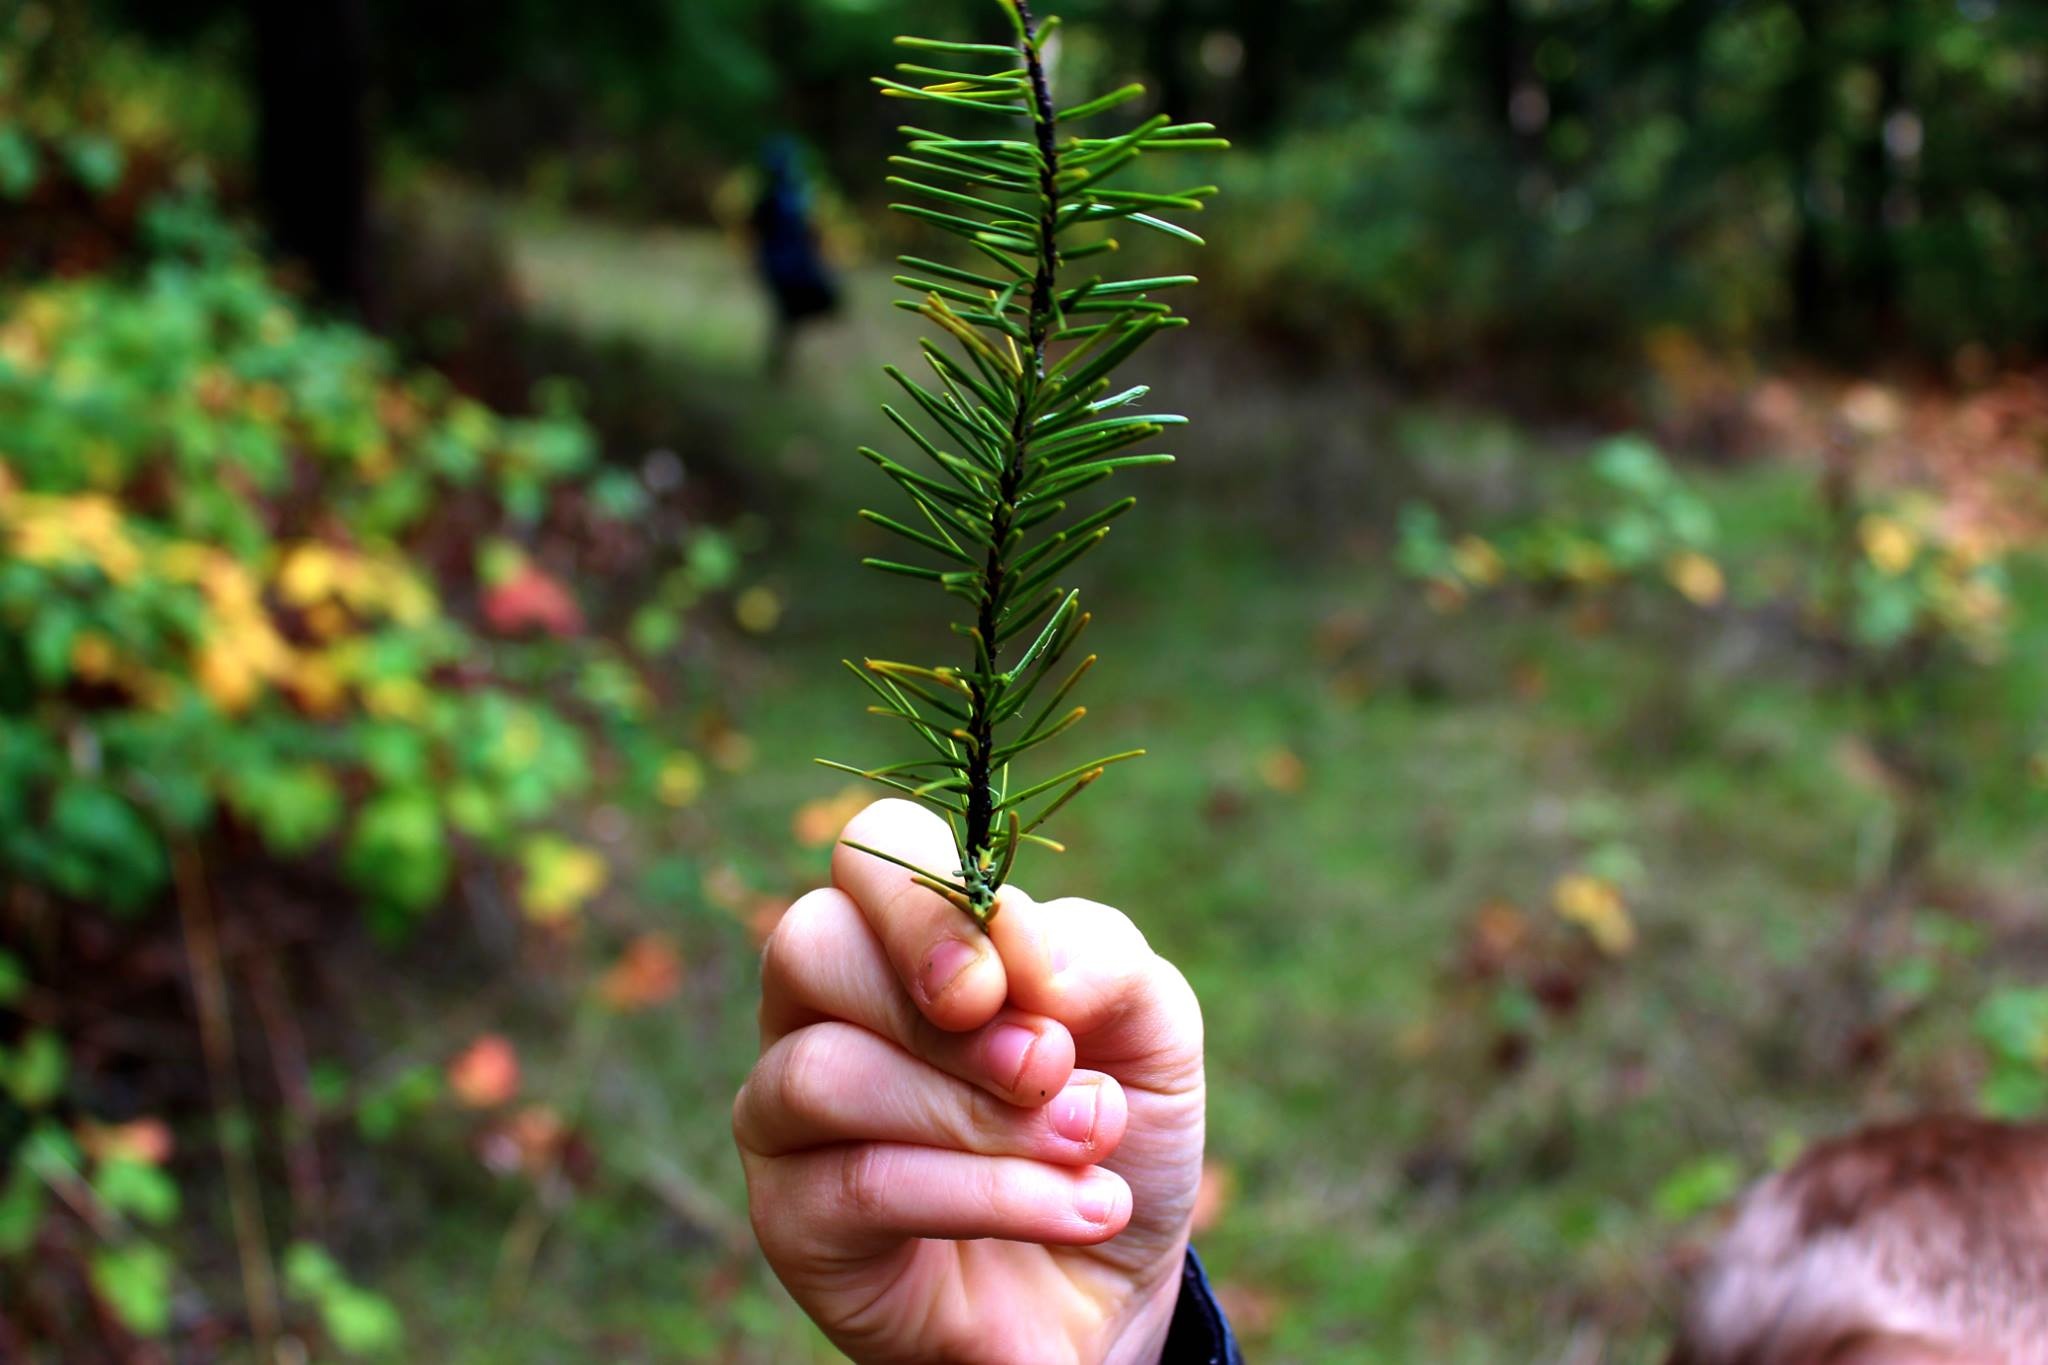
tree, nature, forest, grass, branch, plant, sunlight, leaf, flower, green, jungle, autumn, botany, flora, season, shrub, woodland, grass family, woody plant, land plant, arecales